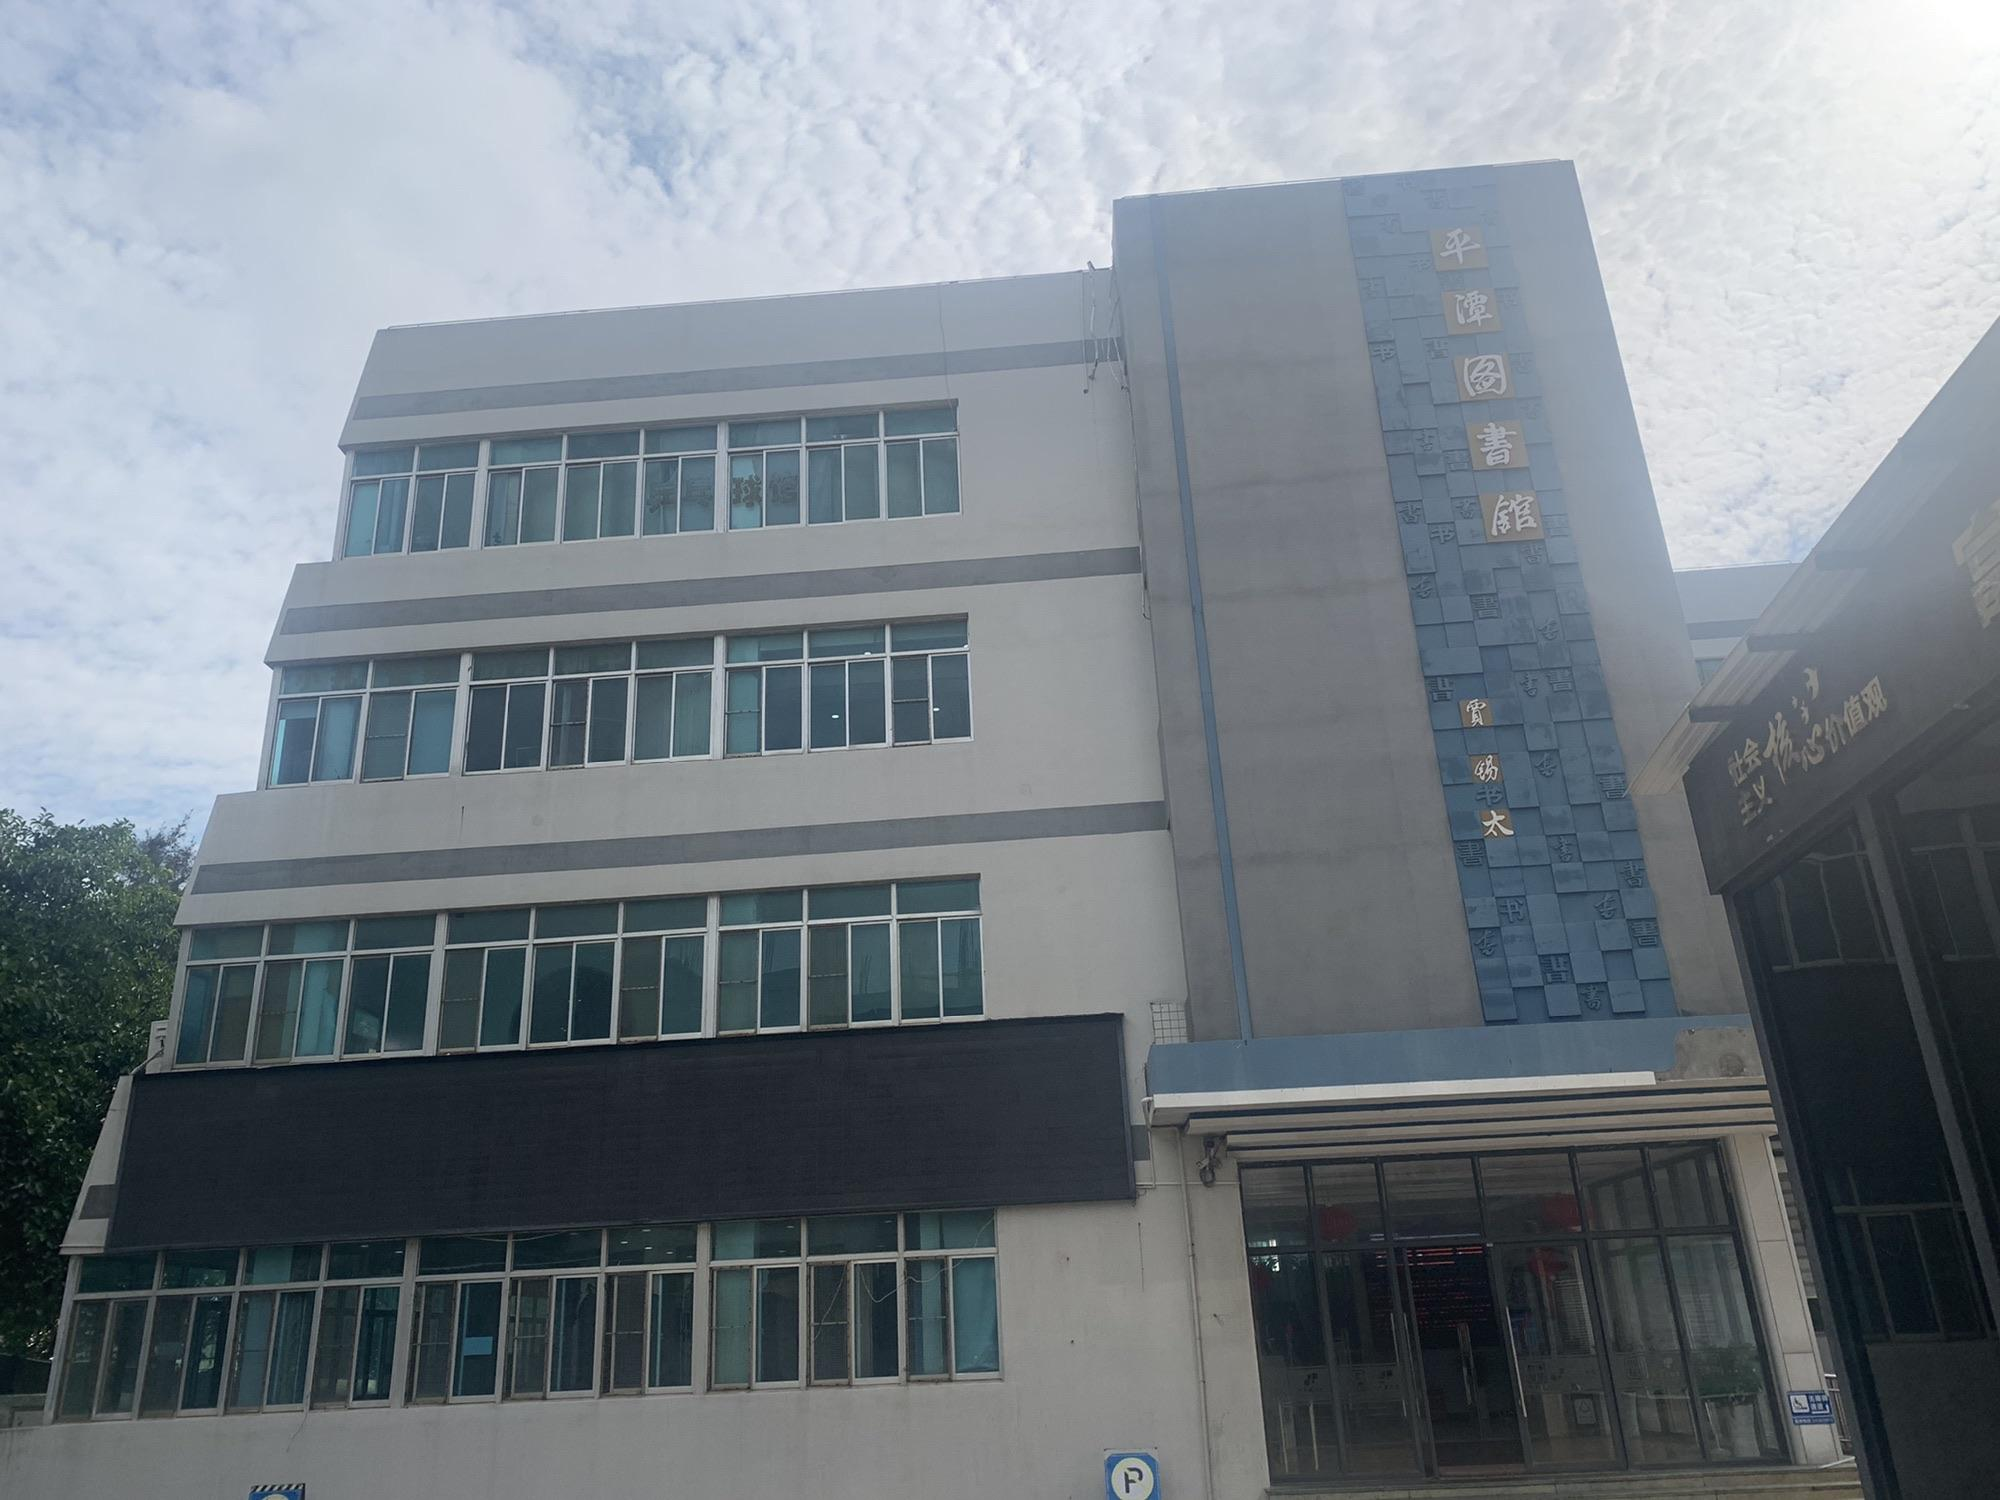
地标名称：平潭综合实验区图书馆
所在城市：福州市·平潭县